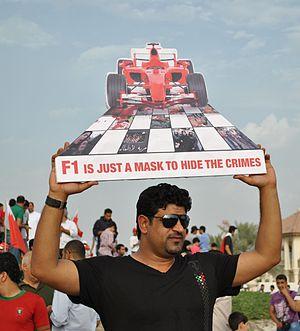
Le Grand Prix automobile de Bahreïn 2013, disputé le 21 avril 2013 sur le circuit international de Sakhir, est la 882ᵉ épreuve du championnat du monde de Formule 1 courue depuis 1950. Il s'agit de la neuvième édition du Grand Prix de Bahreïn comptant pour le championnat du monde de Formule 1 et de la quatrième manche du championnat 2013.
Max Rufus Mosley, né le 13 avril 1940 à Londres au Royaume-Uni, est le président de la Fédération internationale de l'automobile de 1993 à 2009.
Le championnat du monde de Formule 1 2013 est la 64ᵉ édition du championnat du monde des pilotes de Formule 1. Pour la quatrième fois consécutive depuis 2010, les titres mondiaux des pilotes et des constructeurs sont attribués à Sebastian Vettel et à son écurie Red Bull-Renault.